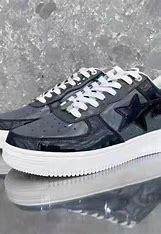
Brand: BAPE
Model: Bapesta